Ross Antony

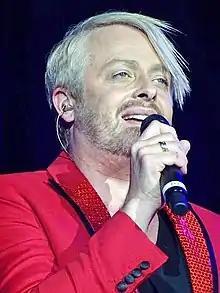
Antony performing in 2016

Ross Anthony Catterall (born 9 July 1974), known by his stage name Ross Antony, is a British singer, entertainer and presenter based in Germany. He rose to fame as a member of the R&B/pop group Bro'Sis. Since the group disbanded in 2006, Antony has maintained a profile as a TV personality in Germany, culminating in his 2008 winning of "Ich bin ein Star – Holt mich hier raus!", the German version of "I'm a Celebrity...Get Me Out of Here!".